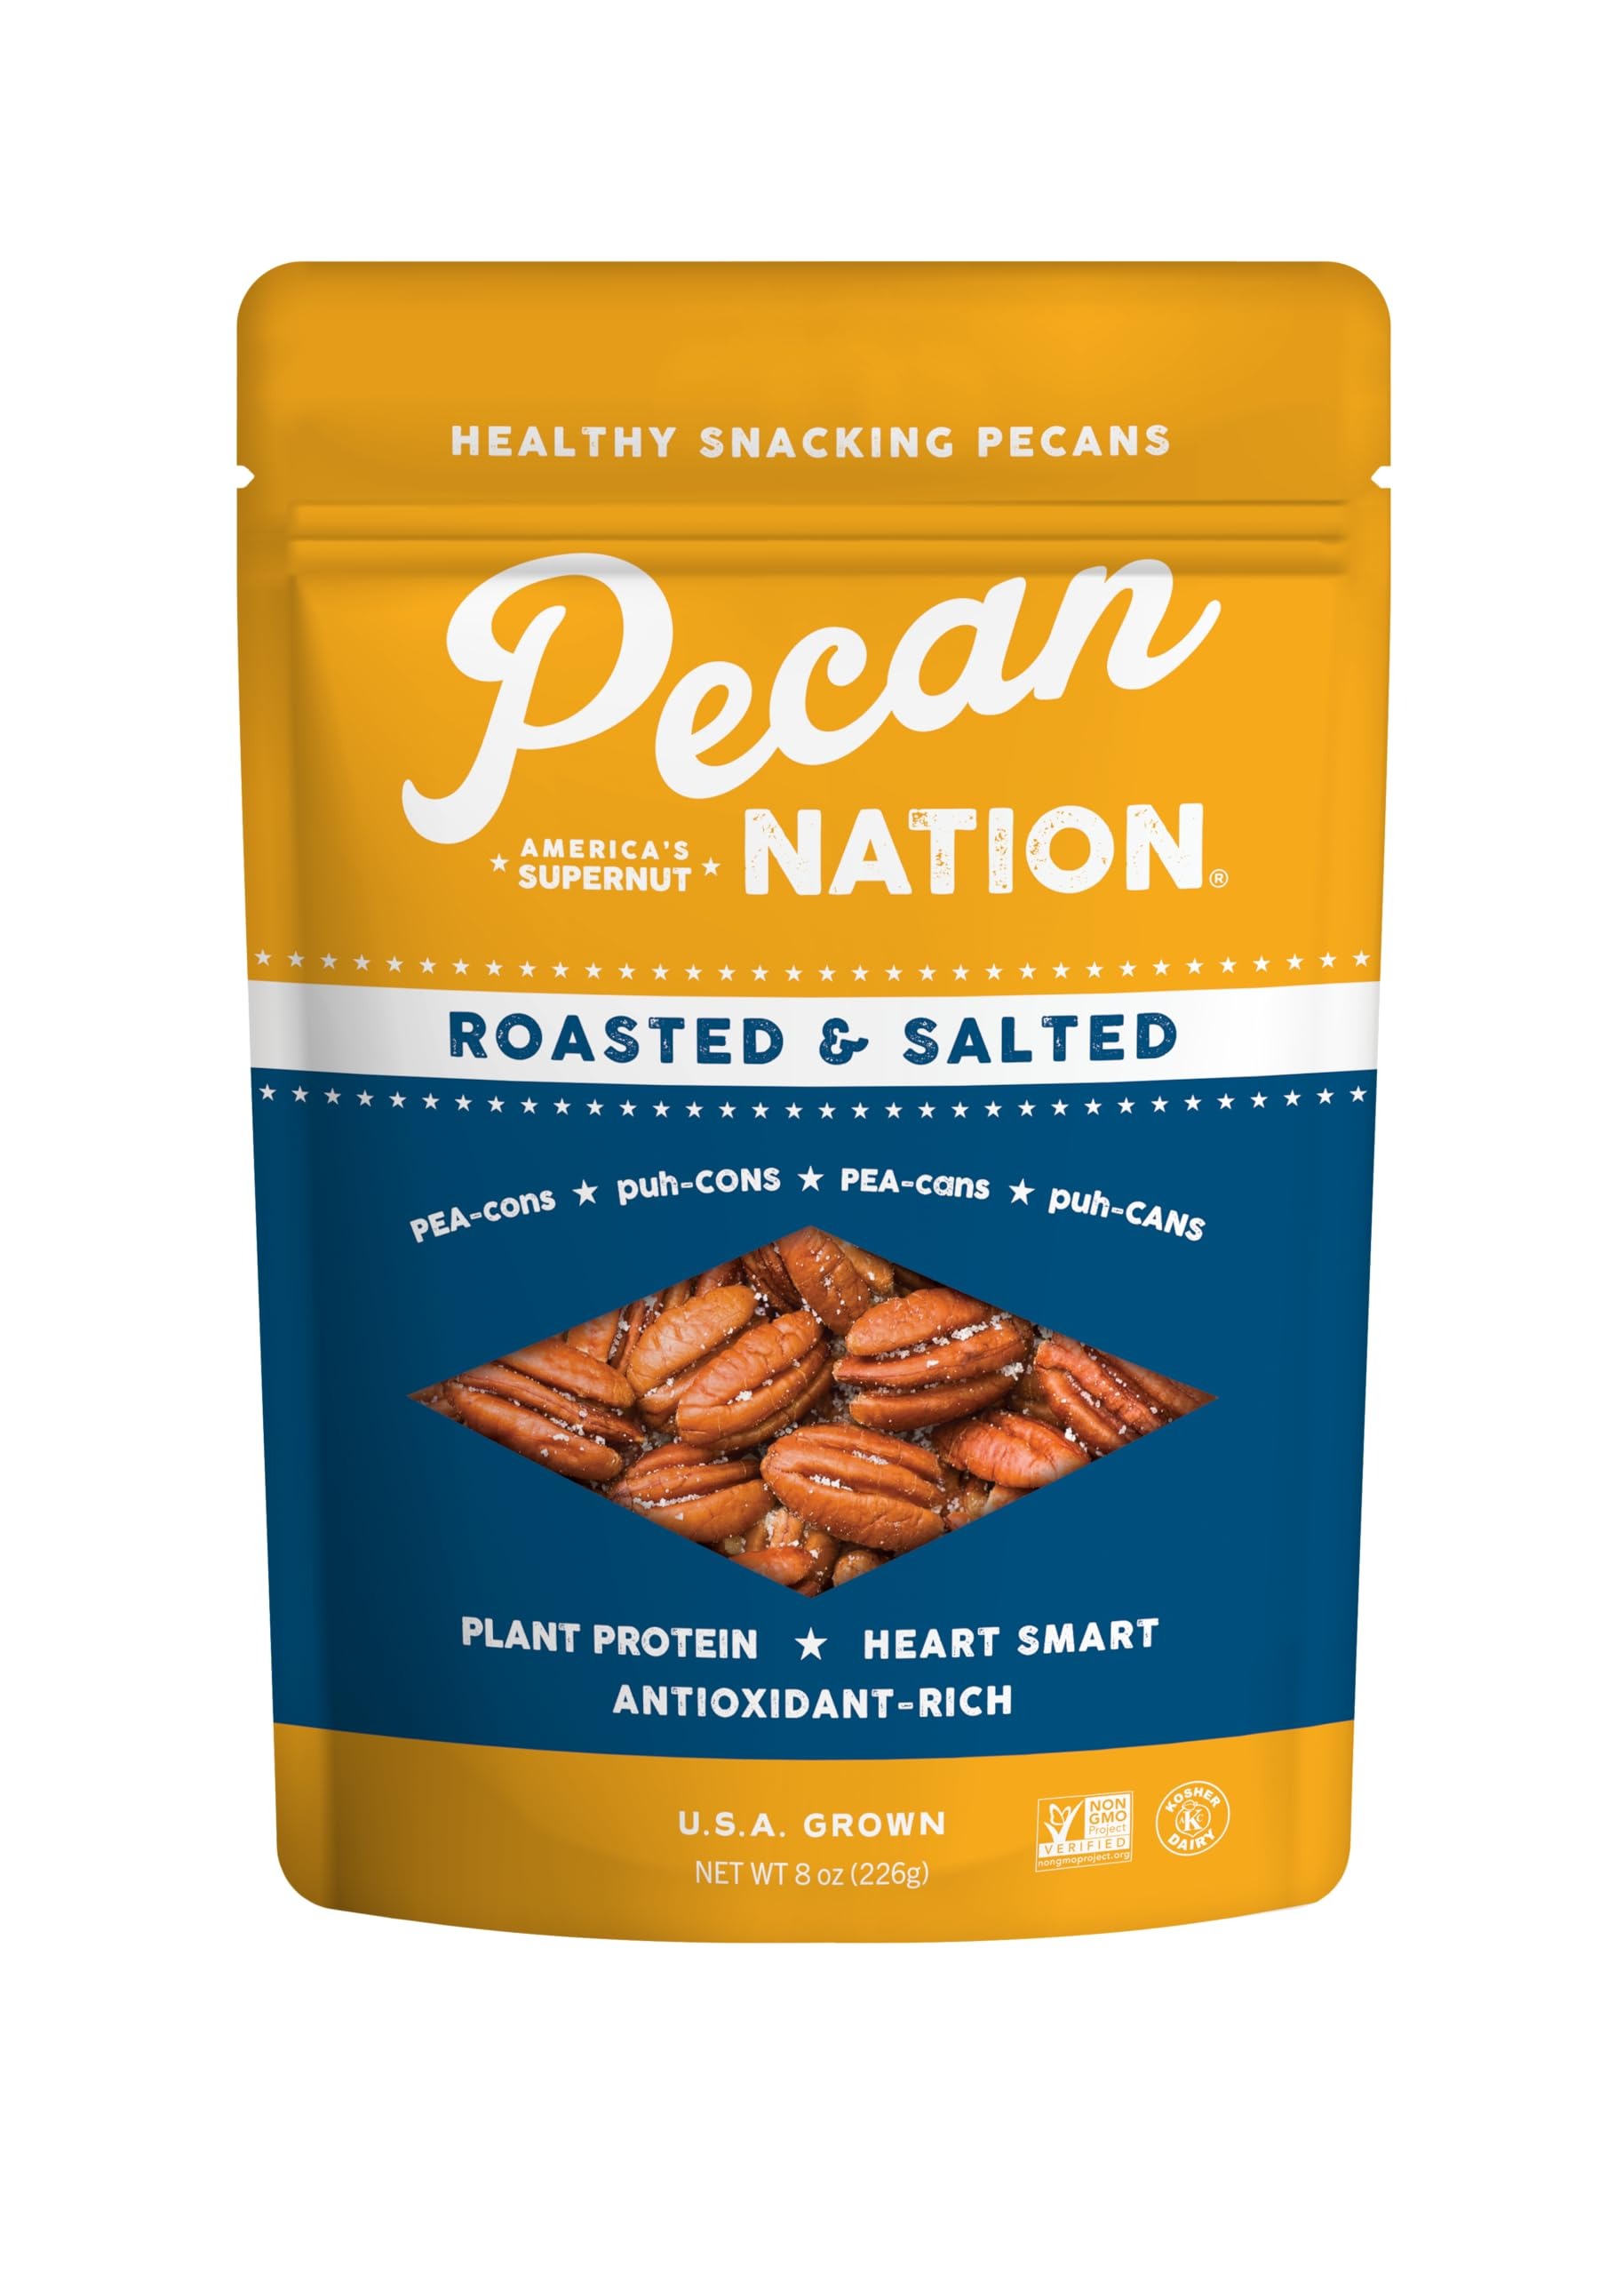
Item Name: Pecan Nation Roasted & Salted Georgia Pecan Halves 8 oz., Natural, No preservatives, Antioxidant-Rich, Low Carb, Dry Roasted, Healthy Snacking Pecans for Adults and Kids
Bullet Point 1: We slow-roast our fresh pecans and add just the right amount of salt for that savory taste you crave. Grab your favorite beverage and introduce it to your new favorite snack
Bullet Point 2: These healthy snacking pecans are high in antioxidants, loaded with essential vitamins and minerals, packed with fiber and naturally occurring heart health benefits
Bullet Point 3: Our signature fresh Georgia pecans are grown, harvested, shelled and roasted by 5th-generation farmers who know exactly what it takes to bring you the most flavorful pecans around
Bullet Point 4: Pecans are perfect for the health enthusiast and snack lover in all of us
Bullet Point 5: Our Georgia-grown pecans are America's supernut
Product Description: Pecan Nation's roasted pecans are the ideal nut for snacking. These salted pecans are roasted to bring out their natural flavor. You can enjoy these lightly salted roasted pecans after an intense workout, during your lunch break or anytime you need extra energy. These nuts are grown and prepared in Georgia to ensure you receive great-tasting pecans every time. After being harvested at peak ripeness from orchards over 100 years old, the pecans are carefully dried, shelled, cleaned, roasted and packaged. When you tear into the package and try these salted pecan halves, you will taste the difference generations of traditional cultivation makes. The pecan is truly America's nut. These roasted pecans are lightly salted, which makes them delicious while preserving the health benefits of natural pecans. Whether you are looking for a keto-friendly food to add to your diet or an antioxidant-packed post-workout snack, these healthy nuts offer nutrients you can feel good about: Low carbs: Pecans contain fewer carbohydrates than other nuts, perfect for those searching for keto-friendly snacks and low-carb foods. Fiber: Pecans provide plenty of fiber to support colon and heart health. Magnesium: The body needs magnesium to regulate blood pressure, build strong bones and maintain proper nerve function. Pecans are a magnesium-rich food, with one serving offering nearly 10% of the recommended daily intake of this mineral. Unsaturated fats: Unsaturated fats help keep cholesterol in check. About 90% of the fat in pecans is unsaturated. Antioxidants: Pecans also contain more antioxidants than any other nut. These diet nuts provide the nutrients needed to fight oxidation in the cells — and they taste amazing too! These heart-healthy nuts taste great on their own. However, you can also use them to add savory flavor to salads, homemade snack mixes and more.
Value: 8.0
Unit: Ounce

Price: 12